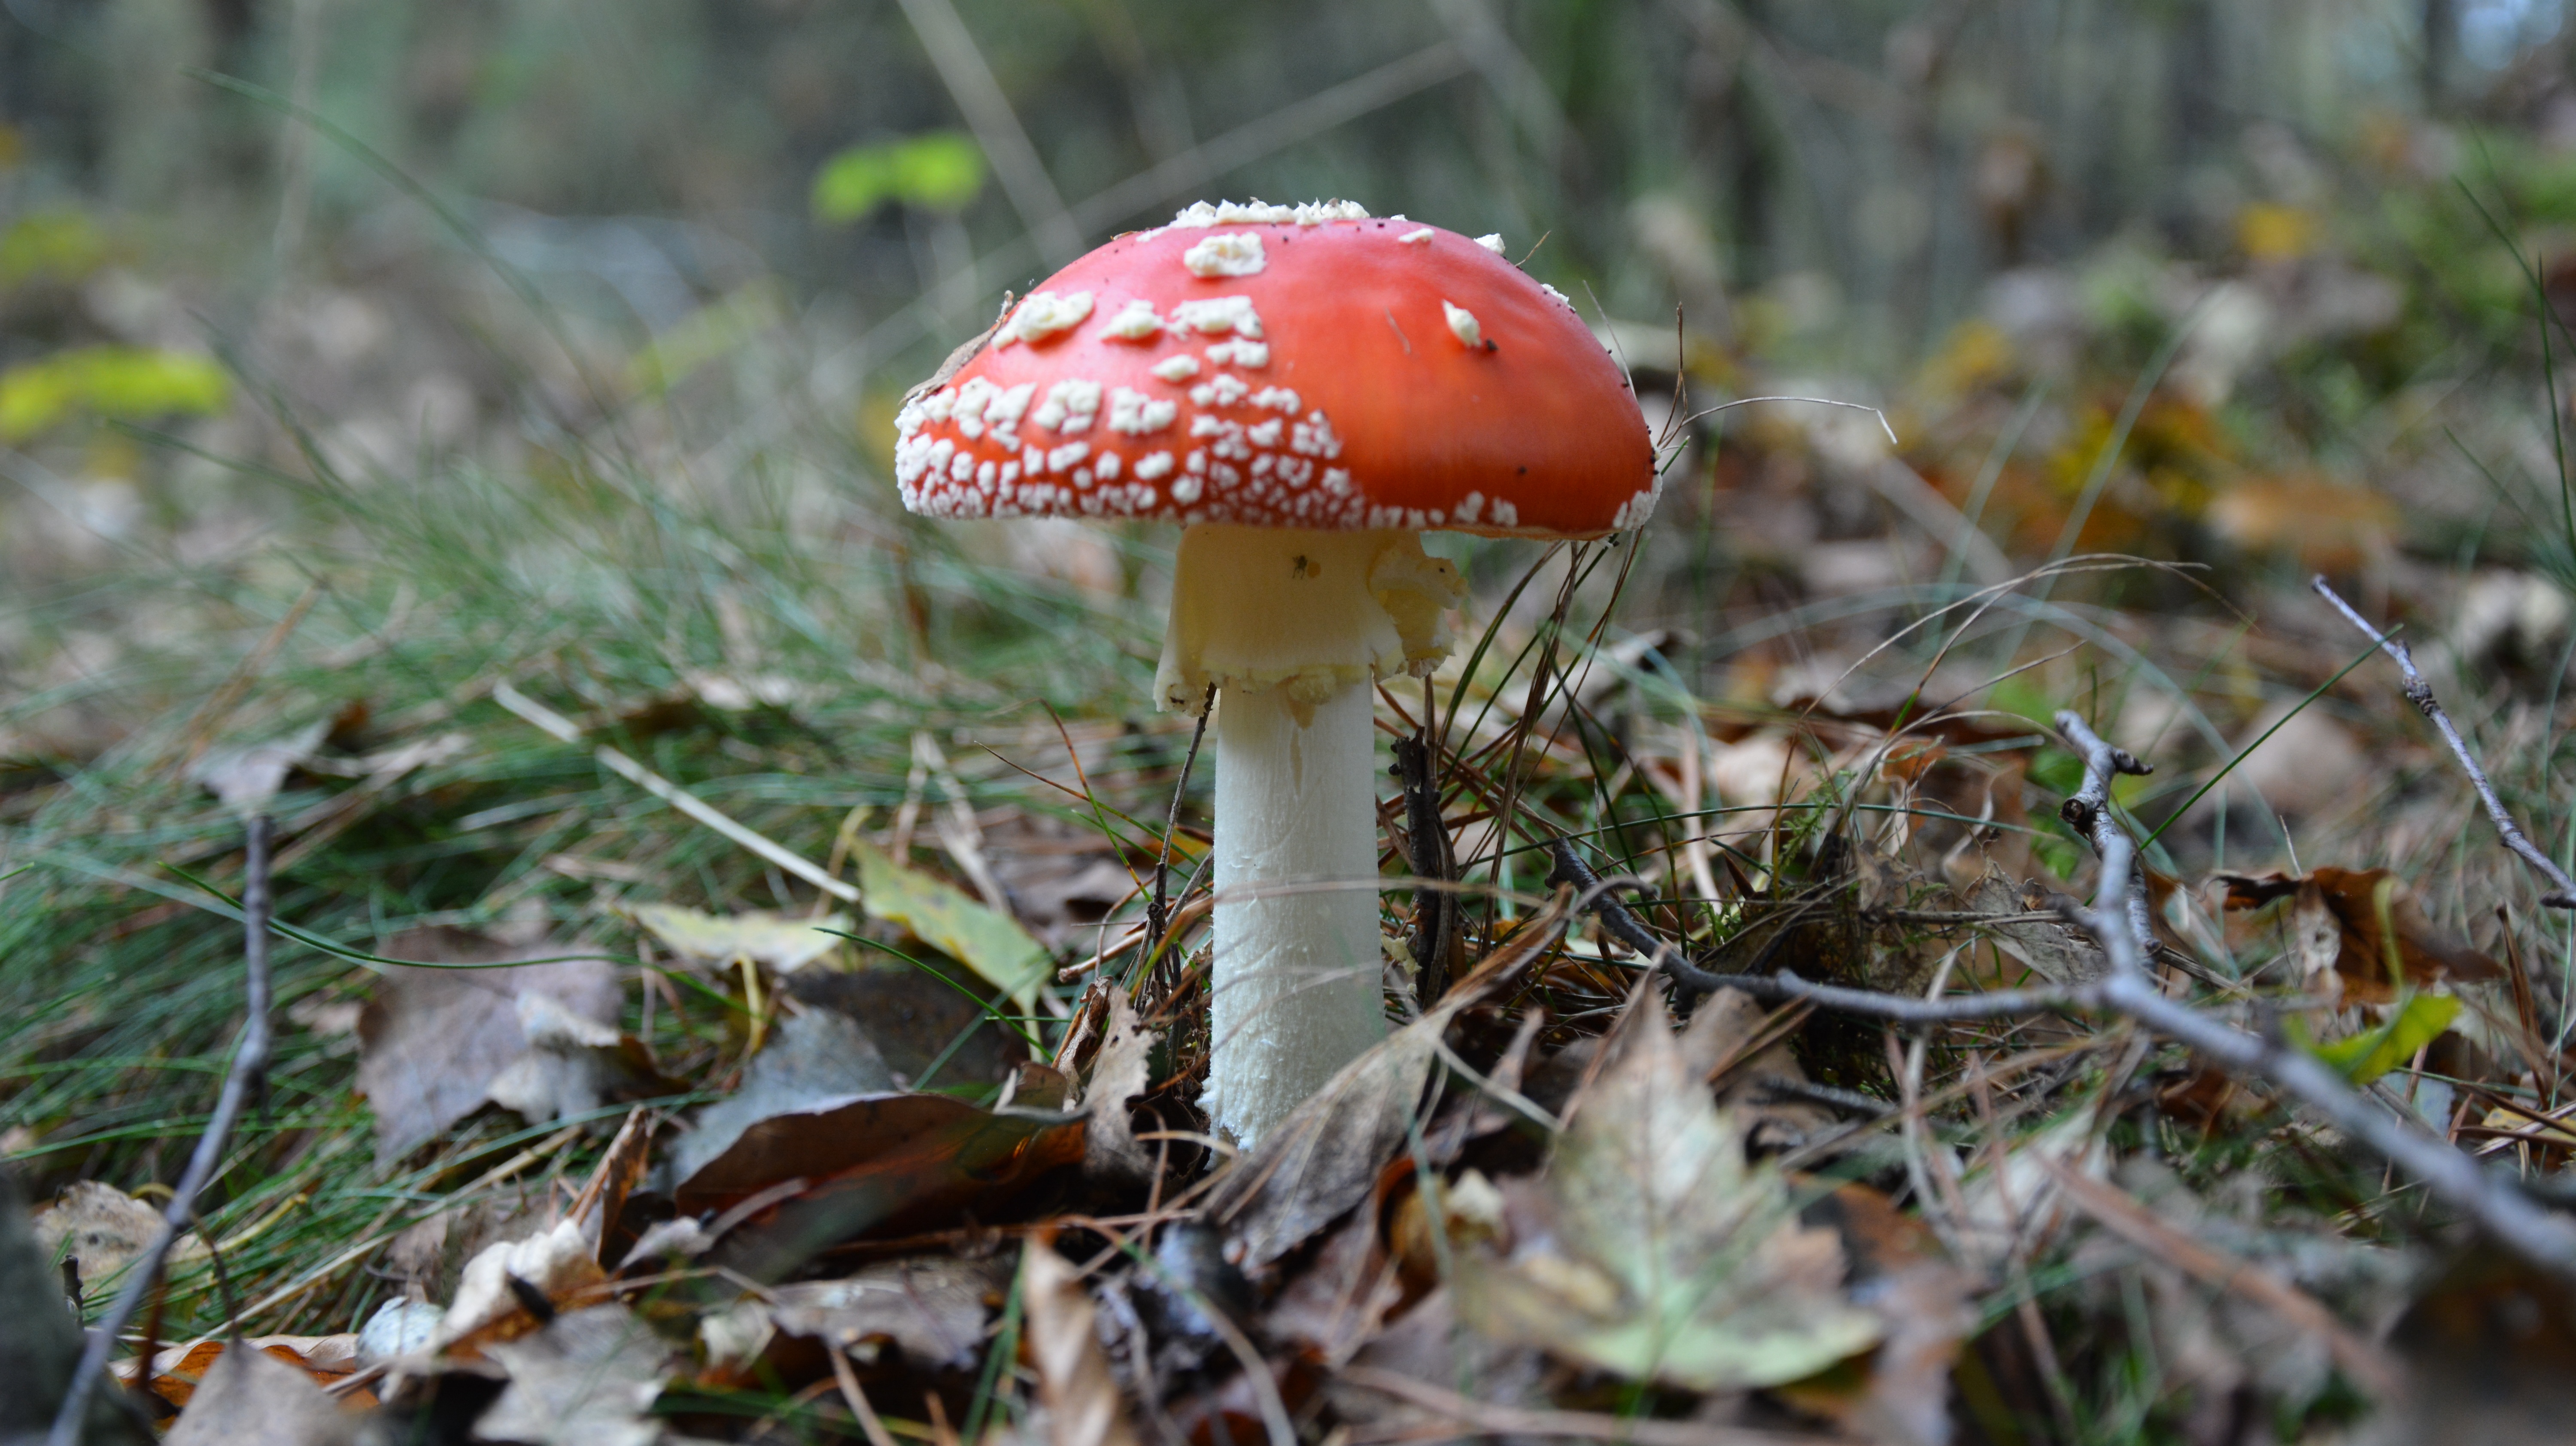
nature, forest, grass, flower, autumn, botany, mushroom, flora, fauna, fungus, netherlands, mushrooms, woodland, habitat, agaric, bolete, macro photography, red with white dots, edible mushroom, natural environment, agaricomycetes, agaricaceae, penny bun